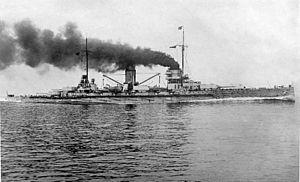
Le croiseur de bataille est un type de navire de guerre apparu au début du XXᵉ siècle. Ses caractéristiques sont semblables à celles du cuirassé pour le déplacement, le calibre de l'artillerie principale, l'effectif de l'équipage, le rayon d'action, mais sa vitesse est nettement supérieure, dépassant aussi celle des plus grands croiseurs de l'époque, grâce à des dimensions de coque et un appareil propulsif plus puissant. Ce poids supplémentaire est compensé, sur les navires de conception britannique, par un blindage plus léger, et cette moindre protection constitue la principale restriction à l'emploi de ce type de navire ainsi que le montrent les principaux combats auxquels ils participent pendant la Première Guerre mondiale.
Le cuirassé est un type de navire de guerre apparu à partir du milieu du XIXᵉ siècle, dont le blindage constituait la première caractéristique, et dont l'artillerie principale était composée de pièces d'artillerie les plus puissantes du moment. Au début du XXᵉ siècle, apparut une variante des cuirassés, le croiseur de bataille, avec une artillerie et un déplacement à peine inférieurs à ceux des cuirassés, mais avec un blindage plus léger, et une plus grande vitesse. Les cuirassés les plus modernes de la Seconde Guerre mondiale ont été une synthèse de ces deux types, avant d'être supplantés par les porte-avions d'attaque.